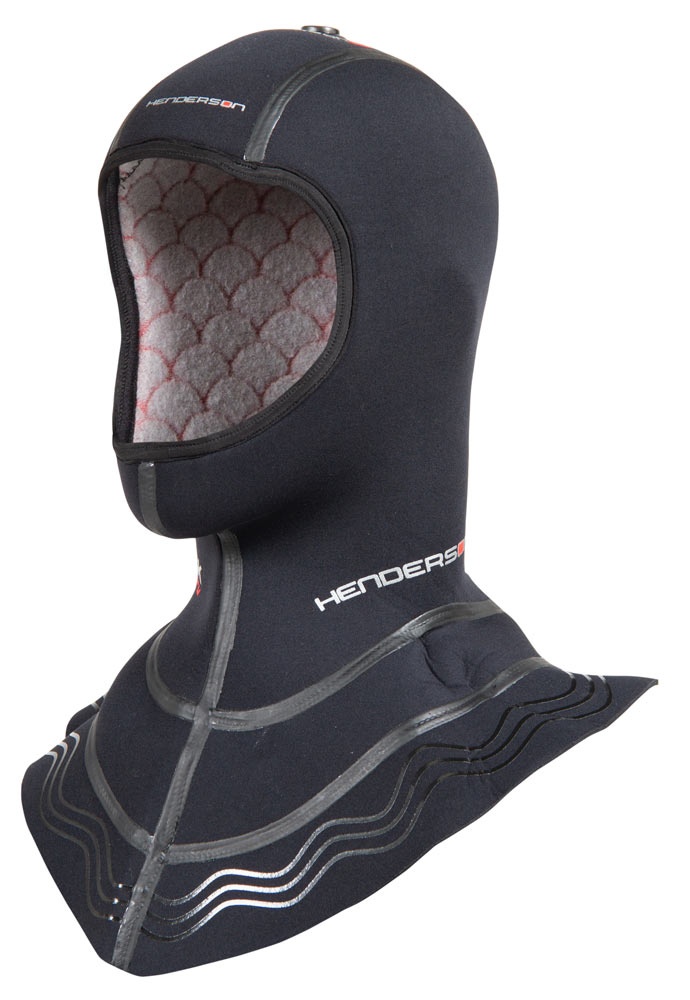
Henderson 5/3mm Aqualock Quikdry Bibbed Hood
Brand: Henderson
Enhanced stretch Revolutionary Quik Dry interior Locking zipperless wrist and ankle closures The New Aqua Lock line features: enhanced stretch, revolutionary Quik Dry™™ interior and locking zipperless wrist and ankle closures. At the heart of the Aqua Lock® series are the industry’s original interlocking wetsuit wrist, ankle and neck openings. Each opening is designed specifically to mate with interlocking Aqua Lock® hoods, boots and gloves using a new zipperless sealing system to form a nearly impenetrable seal that minimizes cold water entry into the Aqua Lock® ensemble.
Category: Sporting Goods > Outdoor Recreation > Boating & Water Sports > Boating & Water Sport Apparel > Wetsuit Pieces > Wetsuit Hoods, Gloves & Boots > Wetsuit Hoods